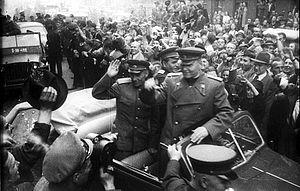
Cet article sur l'histoire de la Tchéquie vise à couvrir l'histoire du territoire appartenant aujourd'hui à la Tchéquie, mais qui a existé autrefois, dans des frontières qui sont à peu près celles du pays actuel, sous d'autres noms : Bohême, royaume de Bohême, Pays de la couronne tchèque, Bohême-Moravie ou République fédérale tchèque.
1945 est une année commune commençant un lundi.
Karel Hájek 22 janvier 1900 - Prague, 31 mars 1978) était un photojournaliste tchécoslovaque.
L'offensive Prague est la dernière grande opération menée en Europe par l'Armée rouge au cours de la Seconde Guerre mondiale, menant à la capitulation du groupe d'armées Centre. Elle se déroule du 6 au 11 mai 1945, bien que le Troisième Reich capitule le 8 mai 1945. Elle est menée parallèlement à l'insurrection de Prague.
L'histoire de Prague se déroule sur deux millénaires pendant lesquels la ville s'est développée d'un noyau d'habitation entre Vyšehrad et l'oppidum du Château de Prague en une ville multiculturelle, capitale de l'État européen moderne qu'est la République tchèque.